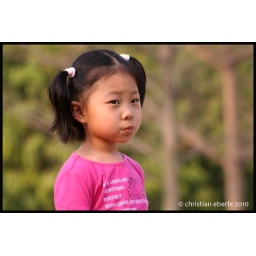
A cute little girl playing in a park. The 200mm is great for that kind of shot.